Tramway Bridge

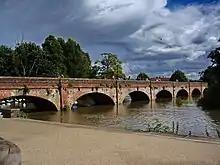
The bridge crossing the River Avon in Stratford-upon-Avon

The Tramway Bridge is a grade II listed pedestrian bridge crossing the River Avon at Stratford-upon-Avon, Warwickshire, England.